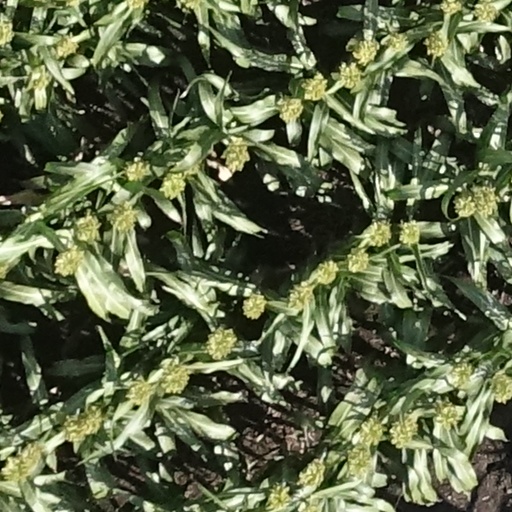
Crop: sorghum